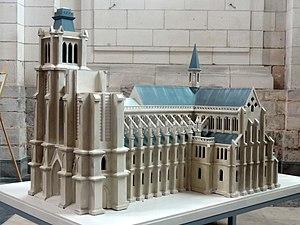
Maquette du XVIIIe siècle de la cathédrale Notre-Dame-en-Cité d'Arras, retrouvée vers la fin du XXe siècle dans les combles de la cathédrale Saint-Vaast et exposée aujourd'hui dans cette cathédrale. La ressemblance avec l'édifice original n'a pu être vérifiée en raison du manque de précision des sources.
La cathédrale Notre-Dame-en-Cité d'Arras est une ancienne cathédrale de style gothique, qui était située dans le quartier dit de « la Cité » à Arras. Construite essentiellement aux XIIᵉ et XIIIᵉ siècles et continuée durant les siècles suivants, elle a été détruite pendant la Révolution française et a aujourd’hui entièrement disparu. Siège d'un évêché qui couvrait une partie du riche comté de Flandre au début des travaux, avant de passer au nouveau comté d'Artois, la cathédrale avait de grandes dimensions, soutenant la comparaison avec Notre-Dame de Paris par exemple, ou sa voisine l'ancienne cathédrale Notre-Dame de Cambrai elle aussi détruite, ce qui la faisait appartenir aux grandes cathédrales gothiques du nord de la France.